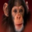
Label: chimpanzee